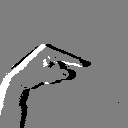
ASL letter: g